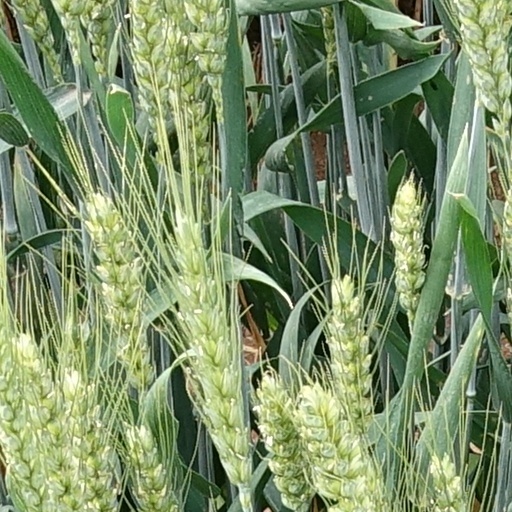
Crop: wheat